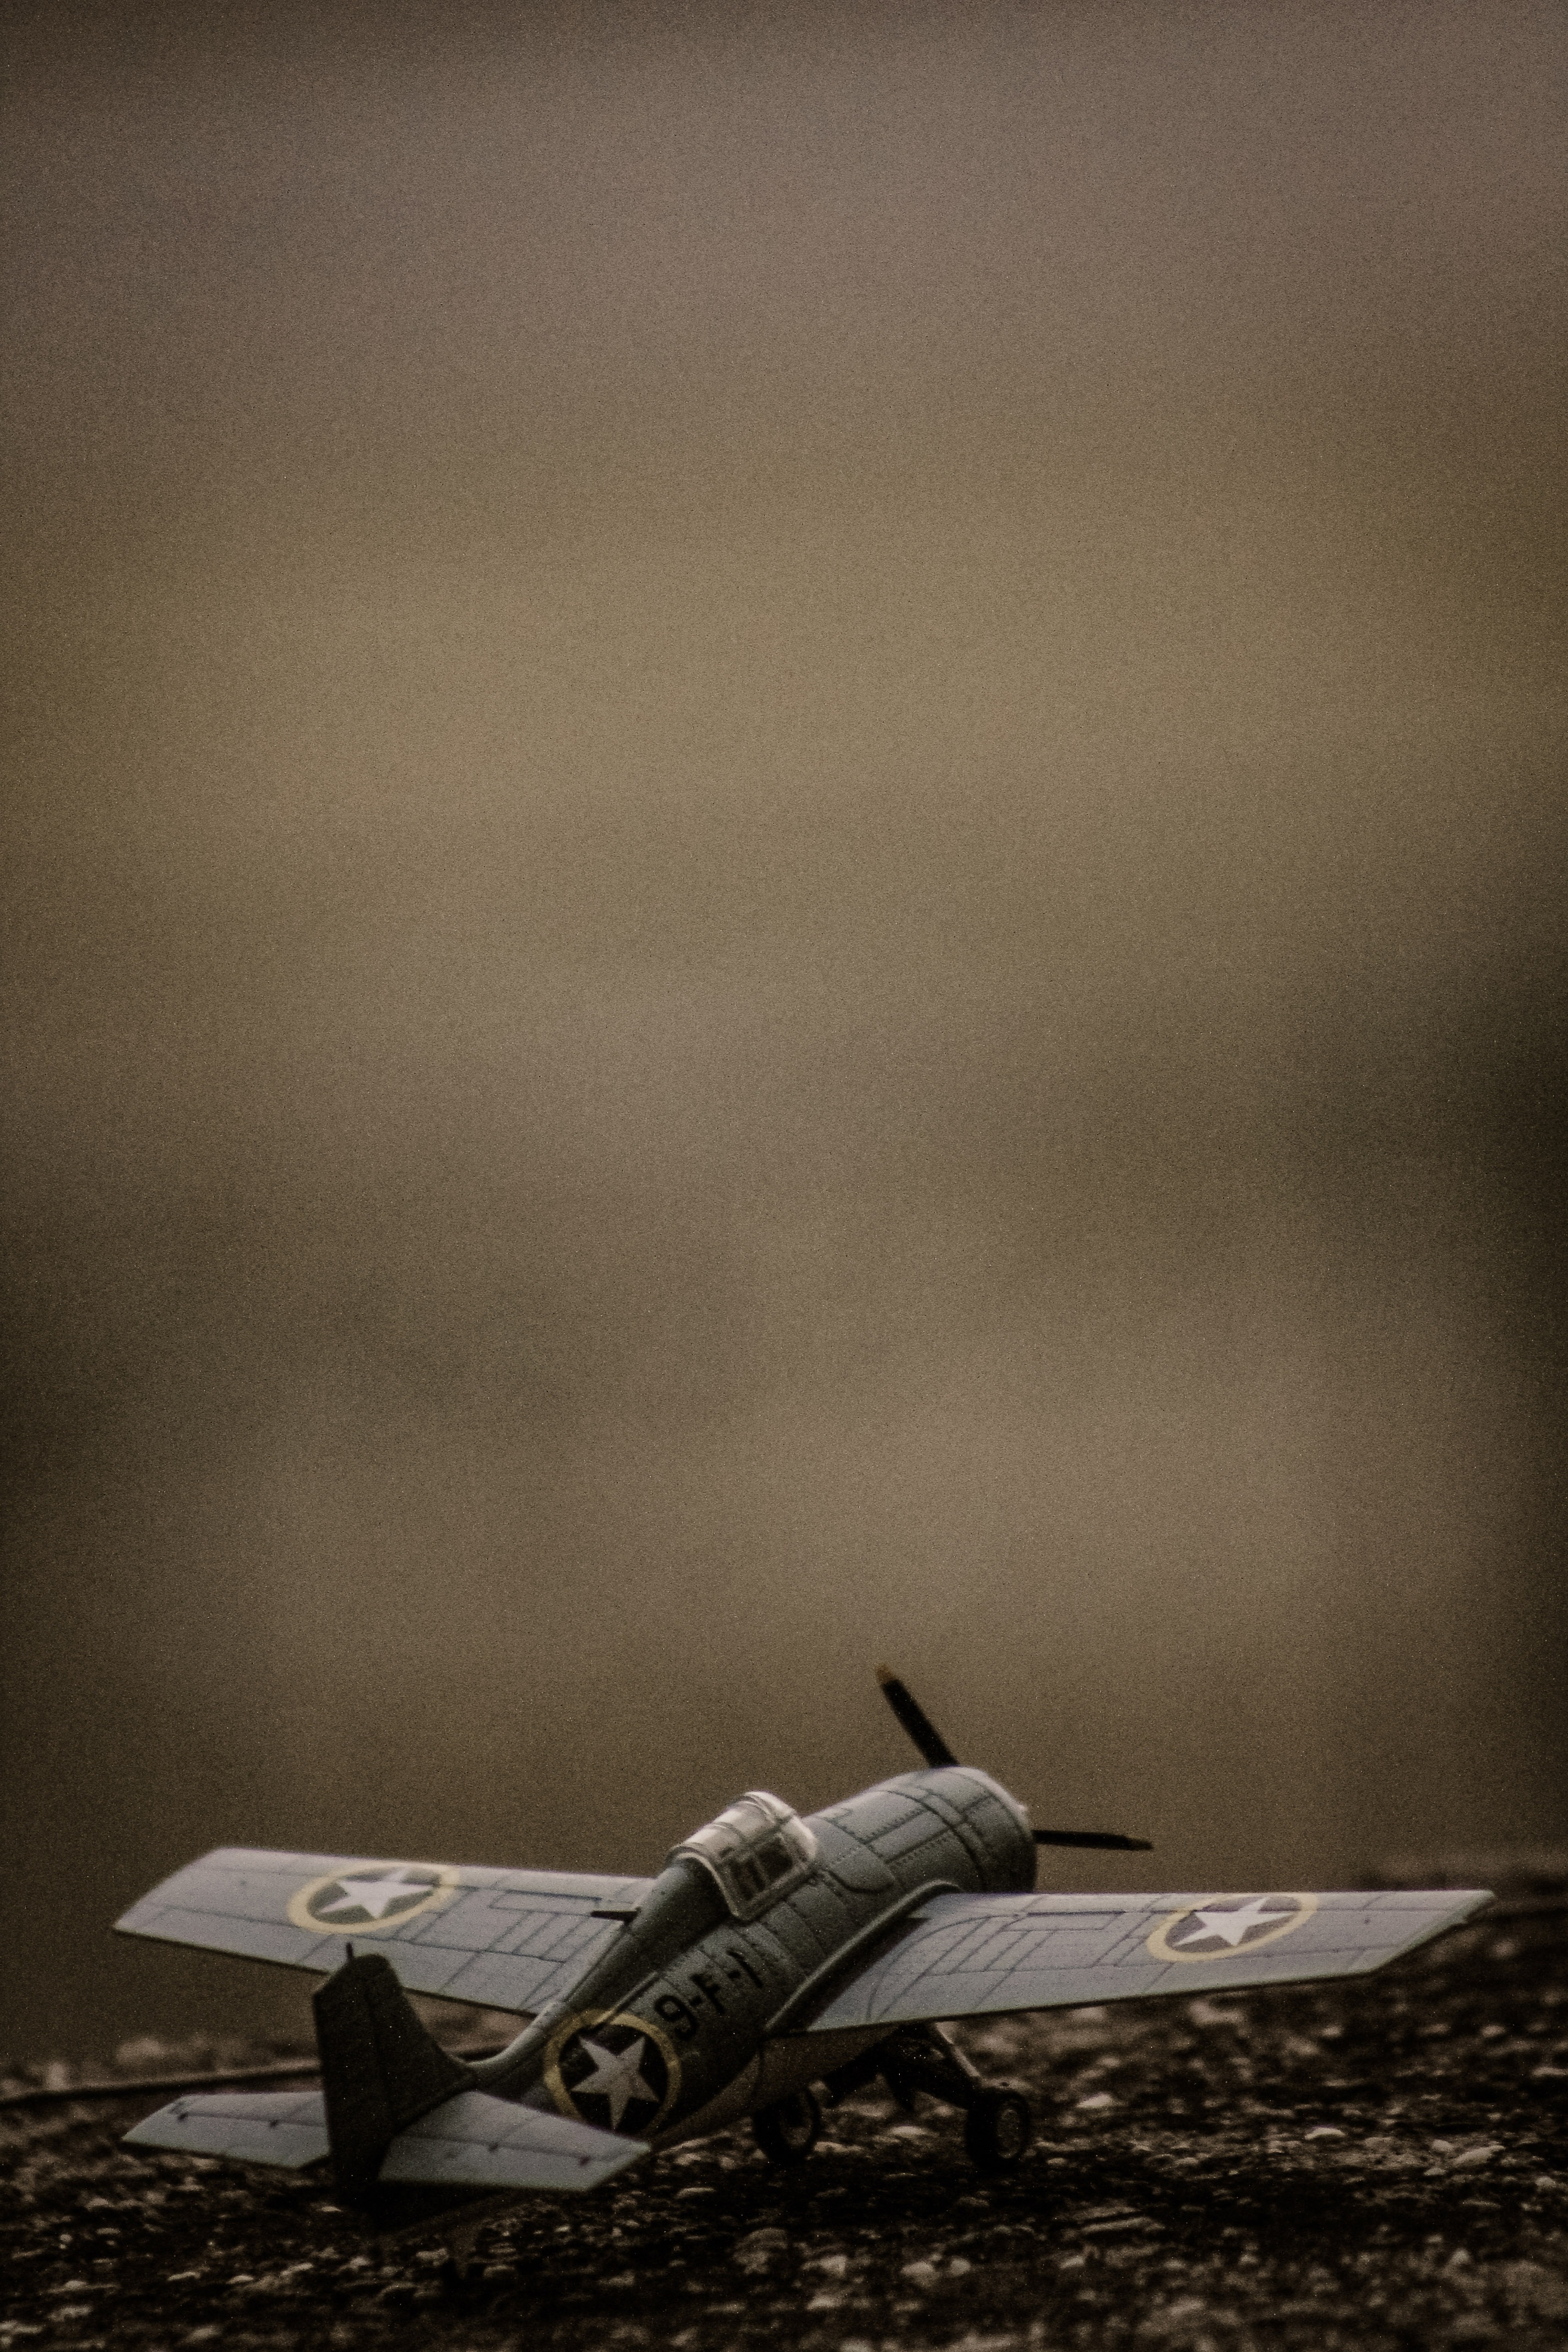
light, sky, white, vintage, retro, sunlight, air, morning, old, flying, fly, airplane, plane, aircraft, military, aviation, flight, darkness, black, war, pilot, engine, photograph, propeller, bomber, fighter, shape, atmospheric phenomenon